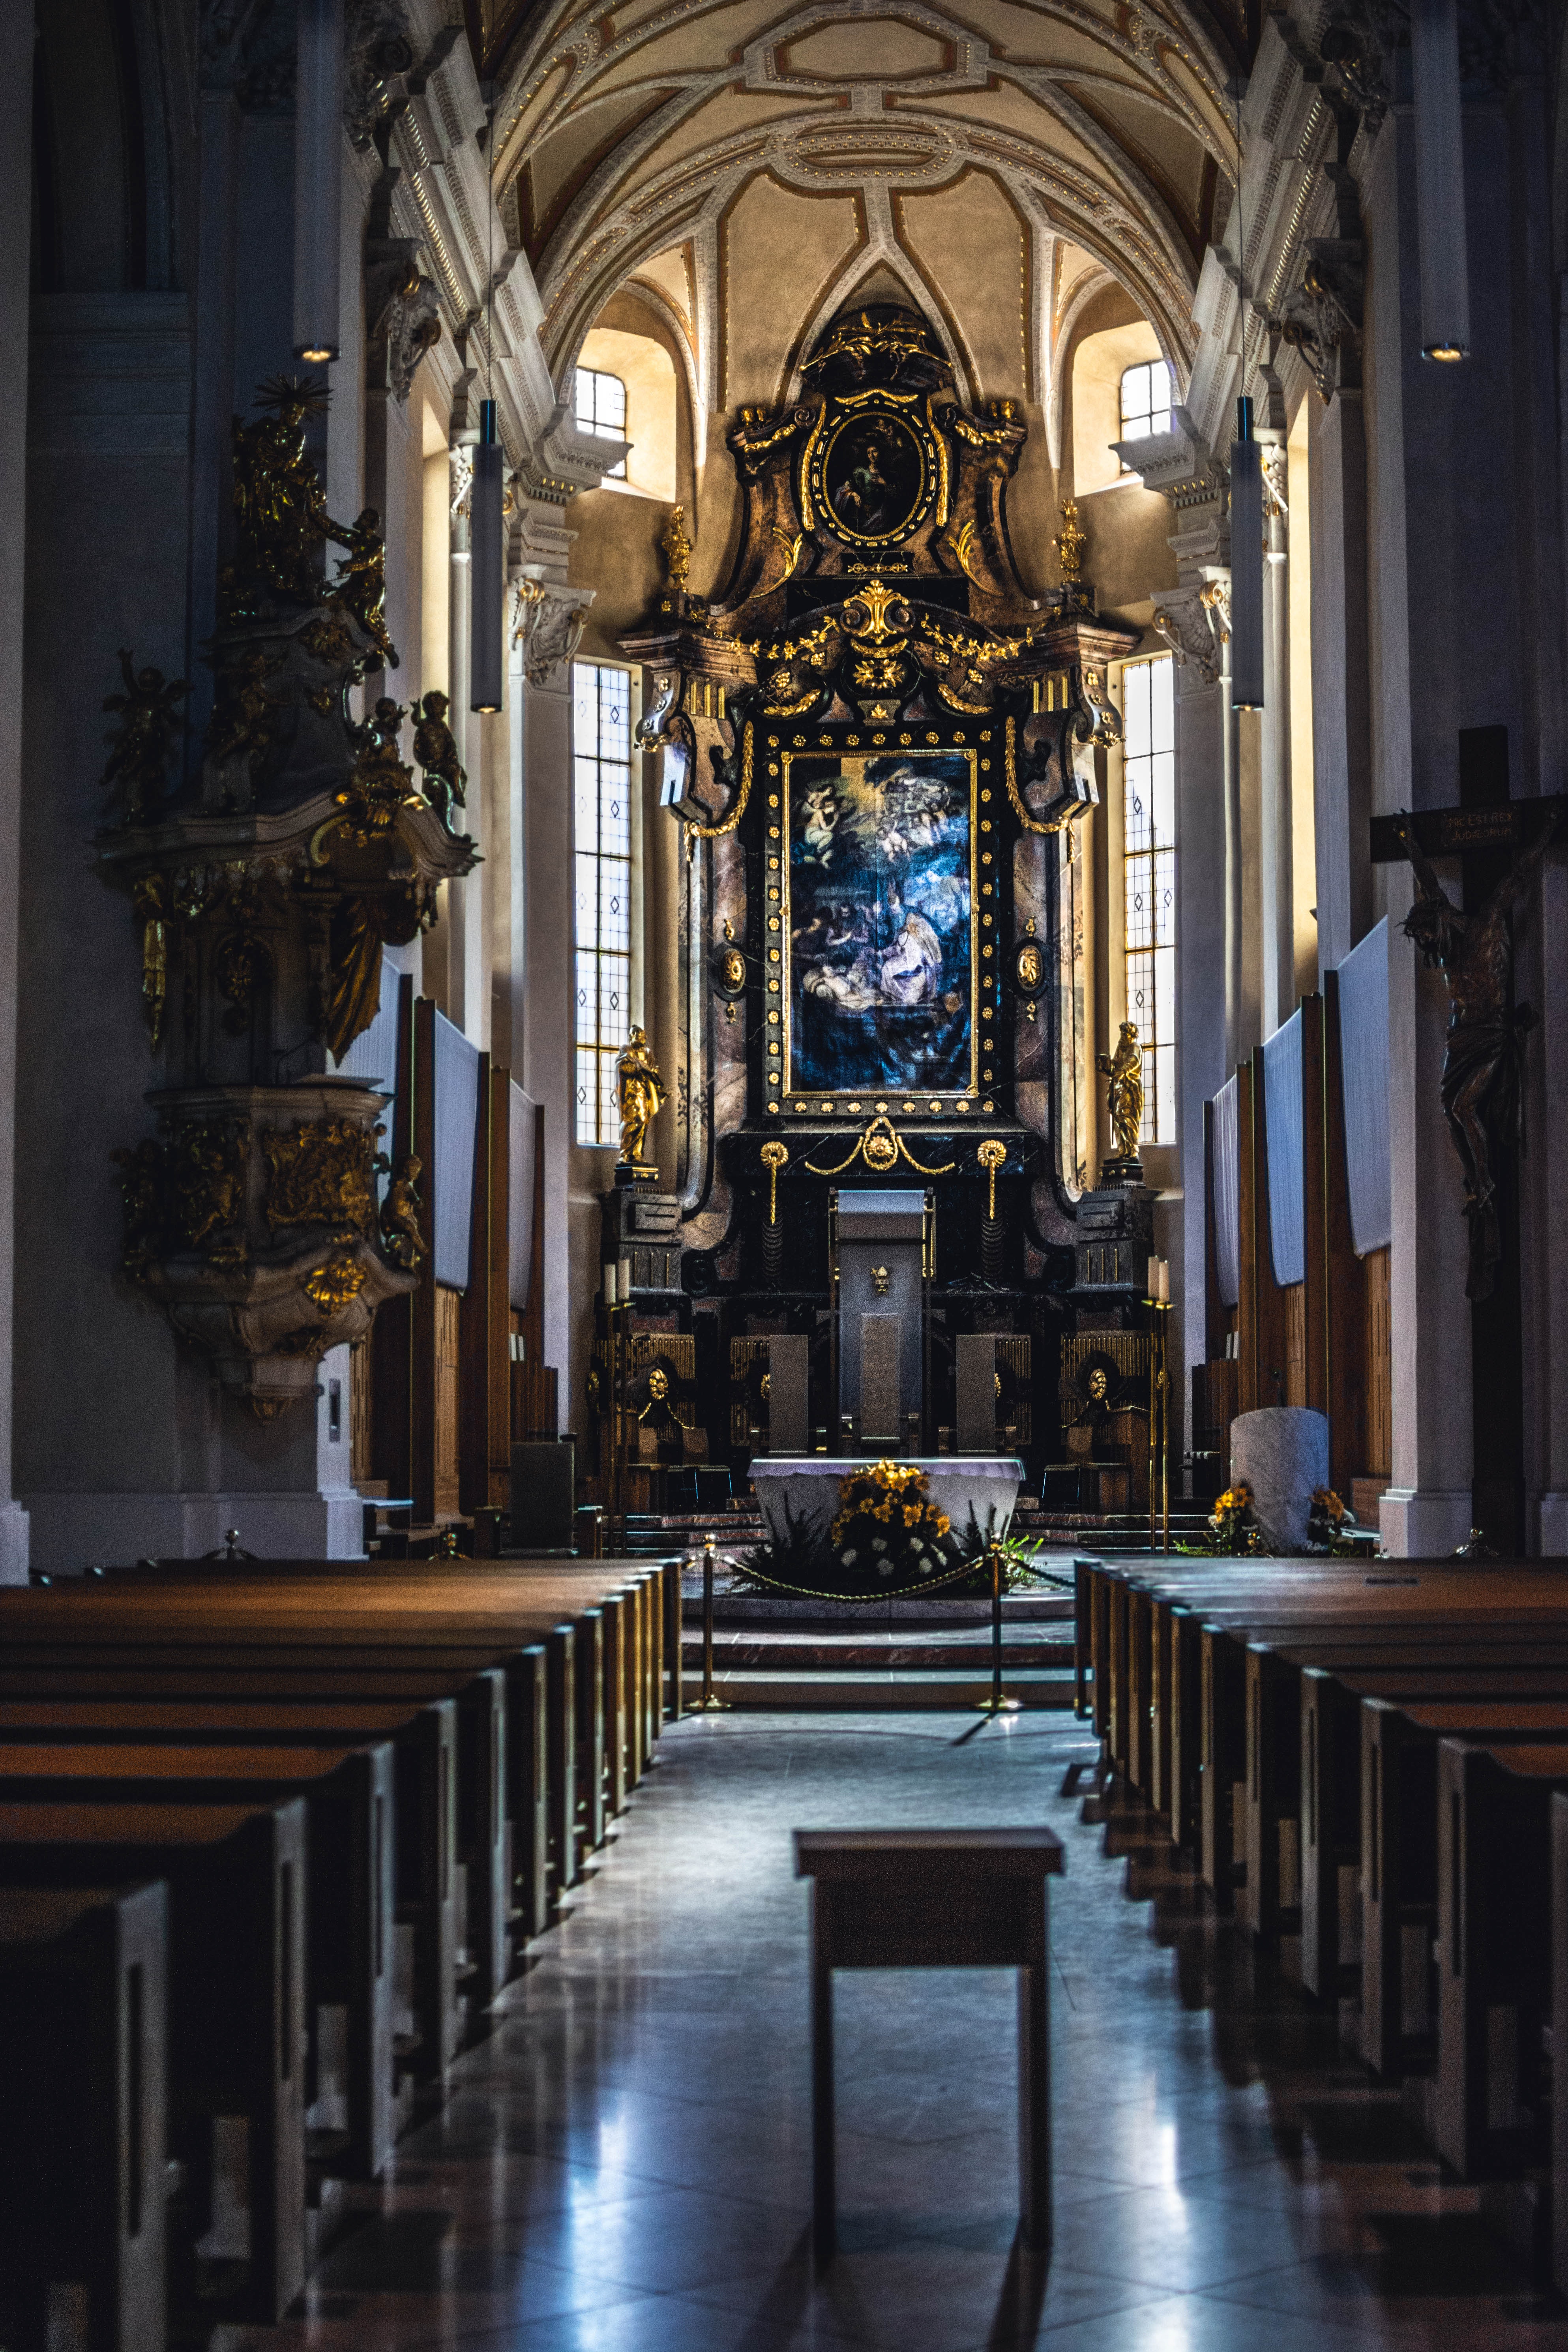
altar, place of worship, holy places, aisle, chapel, church, architecture, building, religious institute, basilica, shrine, cathedral, symmetry, convent, interior design, mission, furniture, parish, medieval architecture, city, arch, abbey